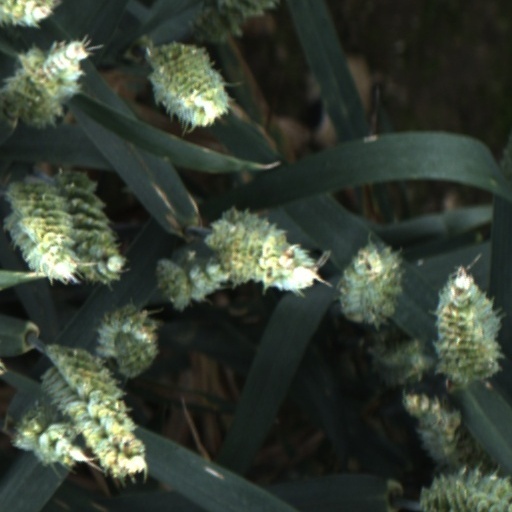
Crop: wheat